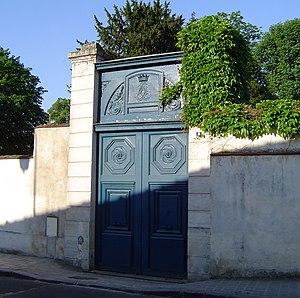
Antony, commune française de la région Île-de-France dispose d'un riche patrimoine qui s'est enrichi à travers les siècles, tant sur les plans historique que botanique.
Robert Wehrlin, né le 8 mars 1903 à Winterthour et mort dans la même ville le 29 février 1964, est un peintre et graveur suisse classé dans la mouvance de l'École de Paris.
Cet article recense les monuments historiques des Hauts-de-Seine, en France.